Meliora (album)

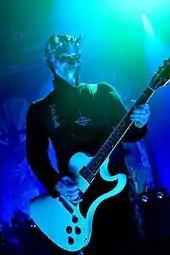
Feeling that the guitar had taken a back seat on their previous album, the band focused on the instrument for "Meliora".

Musically, "Meliora" has been described as heavy metal, doom metal, psychedelic rock, progressive rock, hard rock, and pop rock. Following their debut album "Opus Eponymous", which is about the coming of the Antichrist, and "Infestissumam", which is about the presence of the Antichrist, "Meliora" main theme is "the absence of God". A Nameless Ghoul said, "The lyrics deal with the void that happens when there is no god, when there is no one there to help you. But even then, there will always be some fucker there to give you guidance. And the band is basically portrayed as the religious party that comes in there with a guiding hand. We offer the one place in the world that is spiritual." A member of the band also said that it was "more about the modern man and woman in their pursuit of purpose in life. It's hard to live in a society if you're not willing to buy that you are in a collective, yet usually in the Western world, there is a big disregard for individual responsibility." The album's title, "Meliora" (Latin for "better things"), matches the theme of the lyrical content and "the backdrop that we wanted to paint in front of which we're playing these songs, basically, which was supposed to be, or is supposed to be, a super-urban, metropolitan, pre-apocalyptic, dystopic futuristic thing."